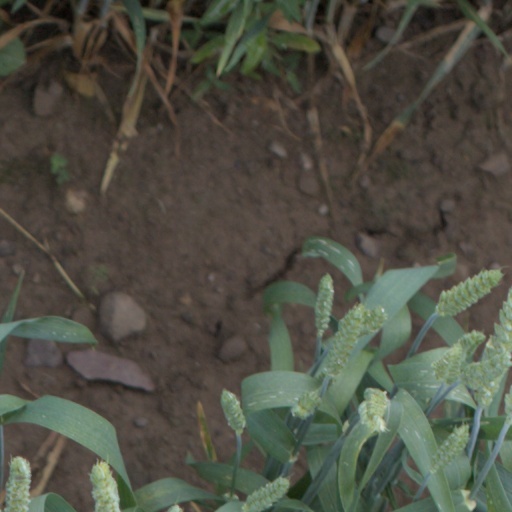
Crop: wheat